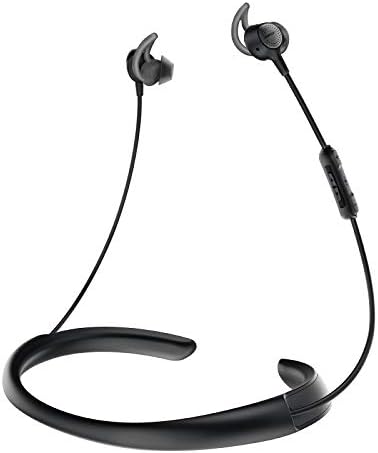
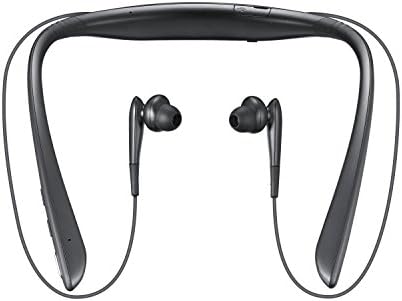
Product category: headphones
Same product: no